Steve Phillips (musician)

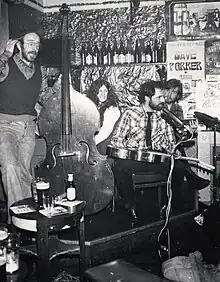
Blues jam at the Packhorse Hotel, Leeds, December 1978. L-R: Sholto Lenaghan, Viv Speight, Steve Phillips, Brendan Croker.

In 1968, after buying his first steel resonator guitar, a vintage National, he played many solo gigs in Leeds pubs. Then, Mark Knopfler, a junior reporter working for "The Yorkshire Evening Post", called Phillips to get an interview. They soon become friends and started playing together. Their stage name was The Duolian String Pickers. They went on playing in different pubs. Finally, in 1973, Knopfler left Leeds and moved to London to become part of Brewers Droop and, afterwards, founded Dire Straits, with whom he finally reached mainstream recognition.